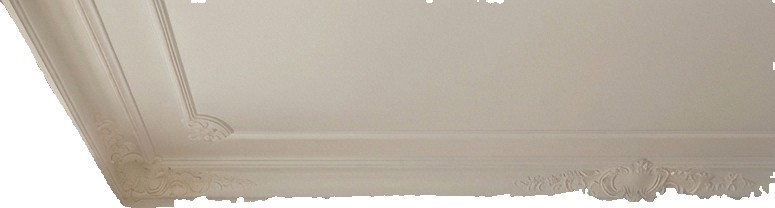
Surface category: ceiling